Josef Gusikov

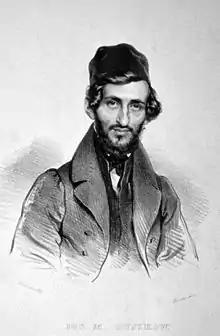
Joseph Gusikov, engraving by Josef Kriehuber

Michal Josef Gusikov (born Yehiel-Michiel, also spelt Guzikow or Gusikow) (2 September 1806 – 21 October 1837) was a Belarusian-Jewish klezmer who gave the first performances of klezmer music to West European concert audiences on his 'wood and straw instrument'.